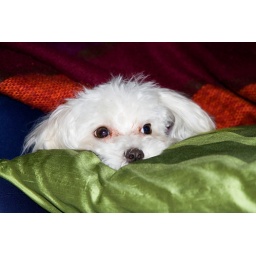
Our Maltese Leo in pillows after getting groomed. His favourite place is on the couch burried in pillows.